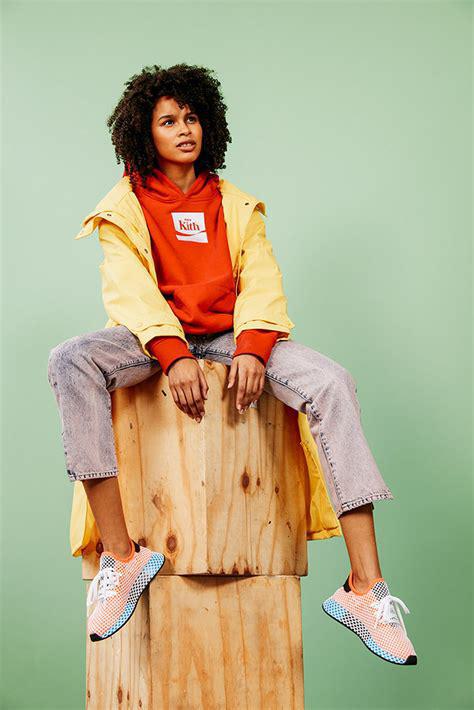
Brand: Adidas
Model: Deerupt